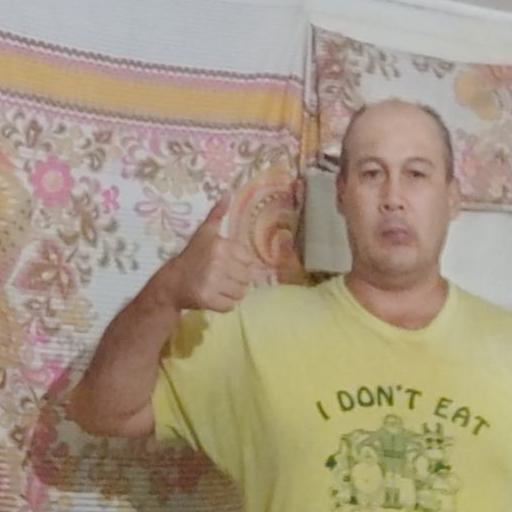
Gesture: like